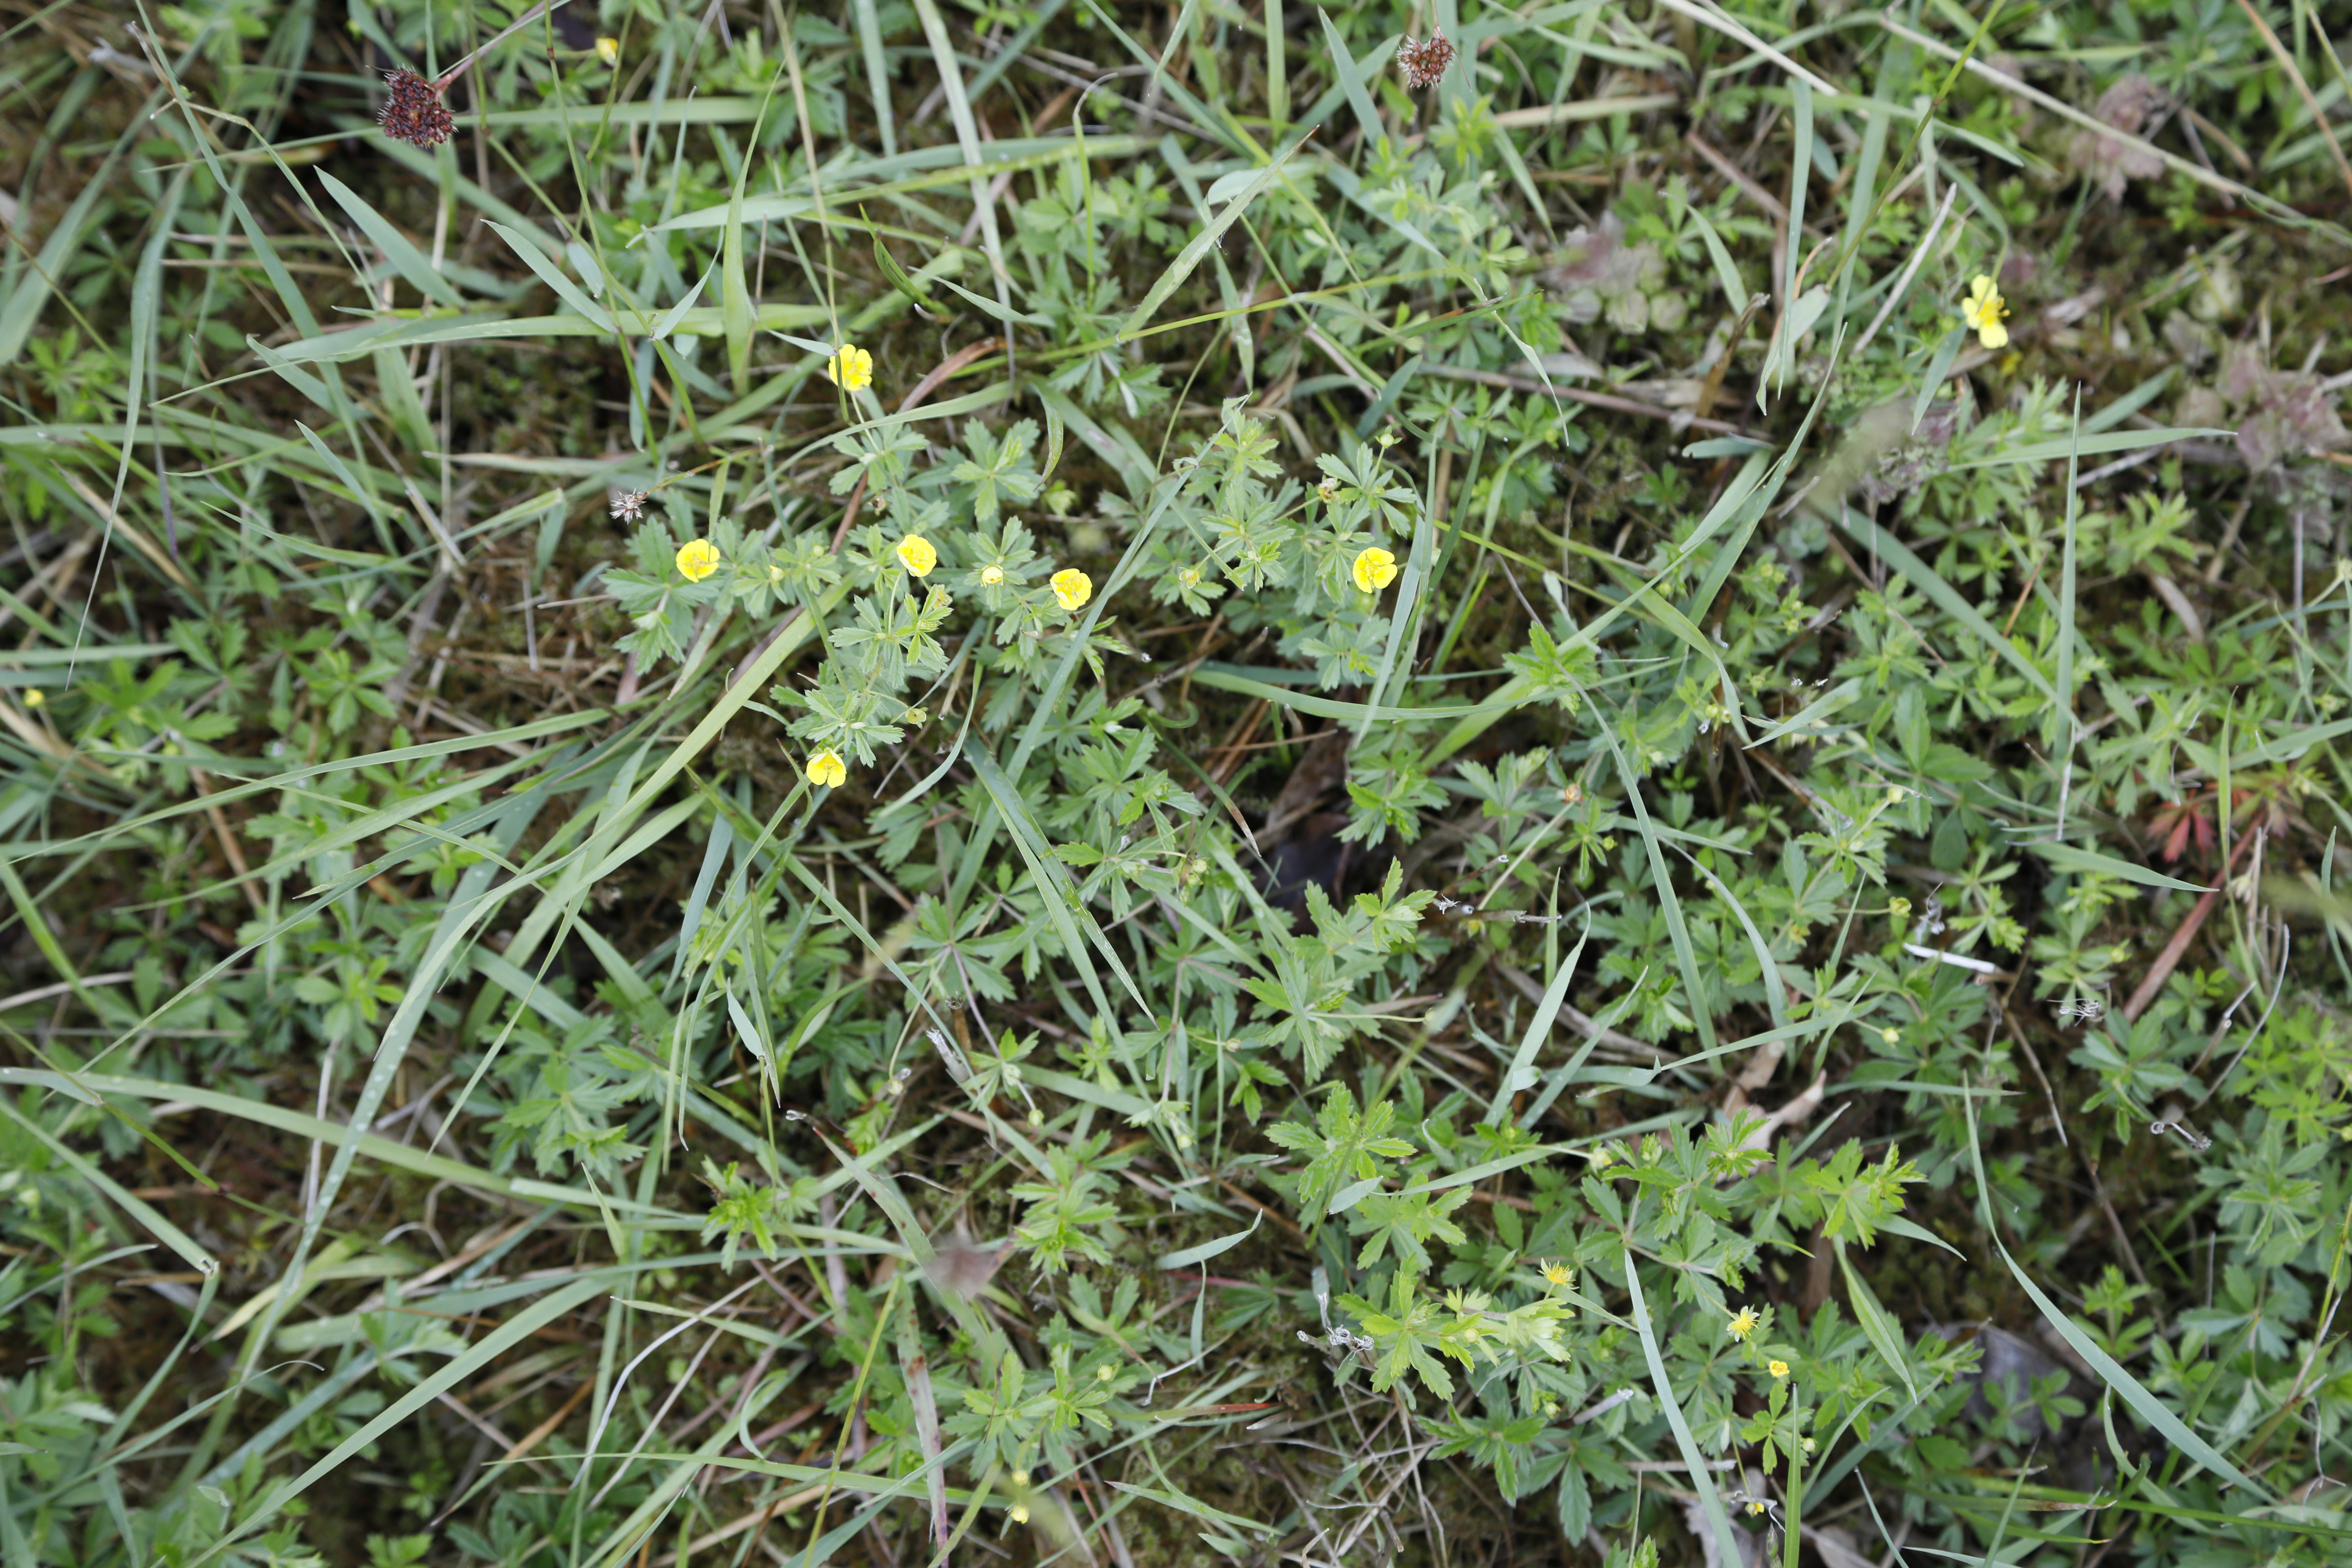
Plant species: Potentilla erecta